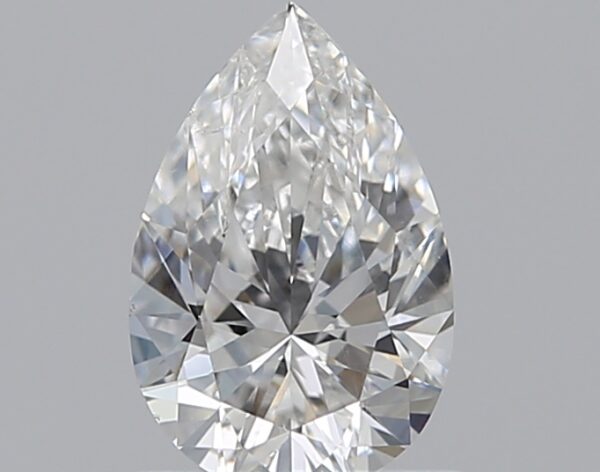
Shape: pear
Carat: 0.7
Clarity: SI1
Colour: F
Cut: EX
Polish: EX
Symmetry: VG
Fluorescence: N
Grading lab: GIA
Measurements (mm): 7.65 x 5.05 x 3.14